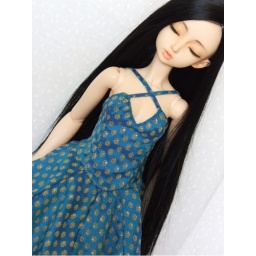
Opal in blue dress